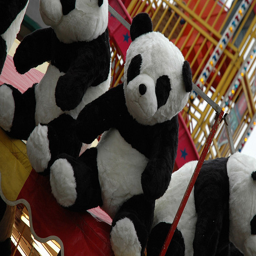
A group of stuffed Pandas are on display at a store.
Stuffed panda teddy bears sitting side by side on a shelf.
Large stuff pandas are lined up as prizes at a carnival
A stuffed panda waits to be won at a carnival.
This is a picture of several stuffed pandas at a carnival.